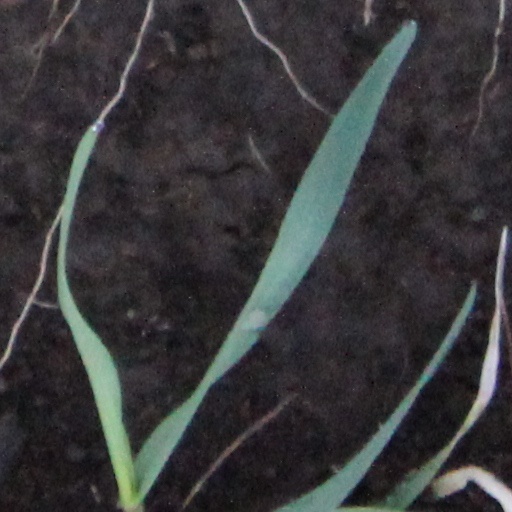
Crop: wheat